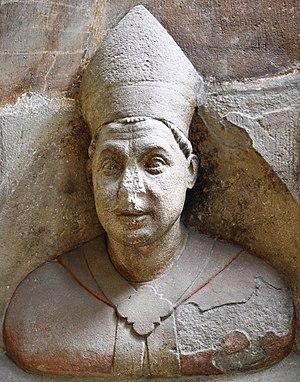
Jan VI z Jenštejna ou Johann von Jenstein fut archevêque de Prague de 1379 à 1396.